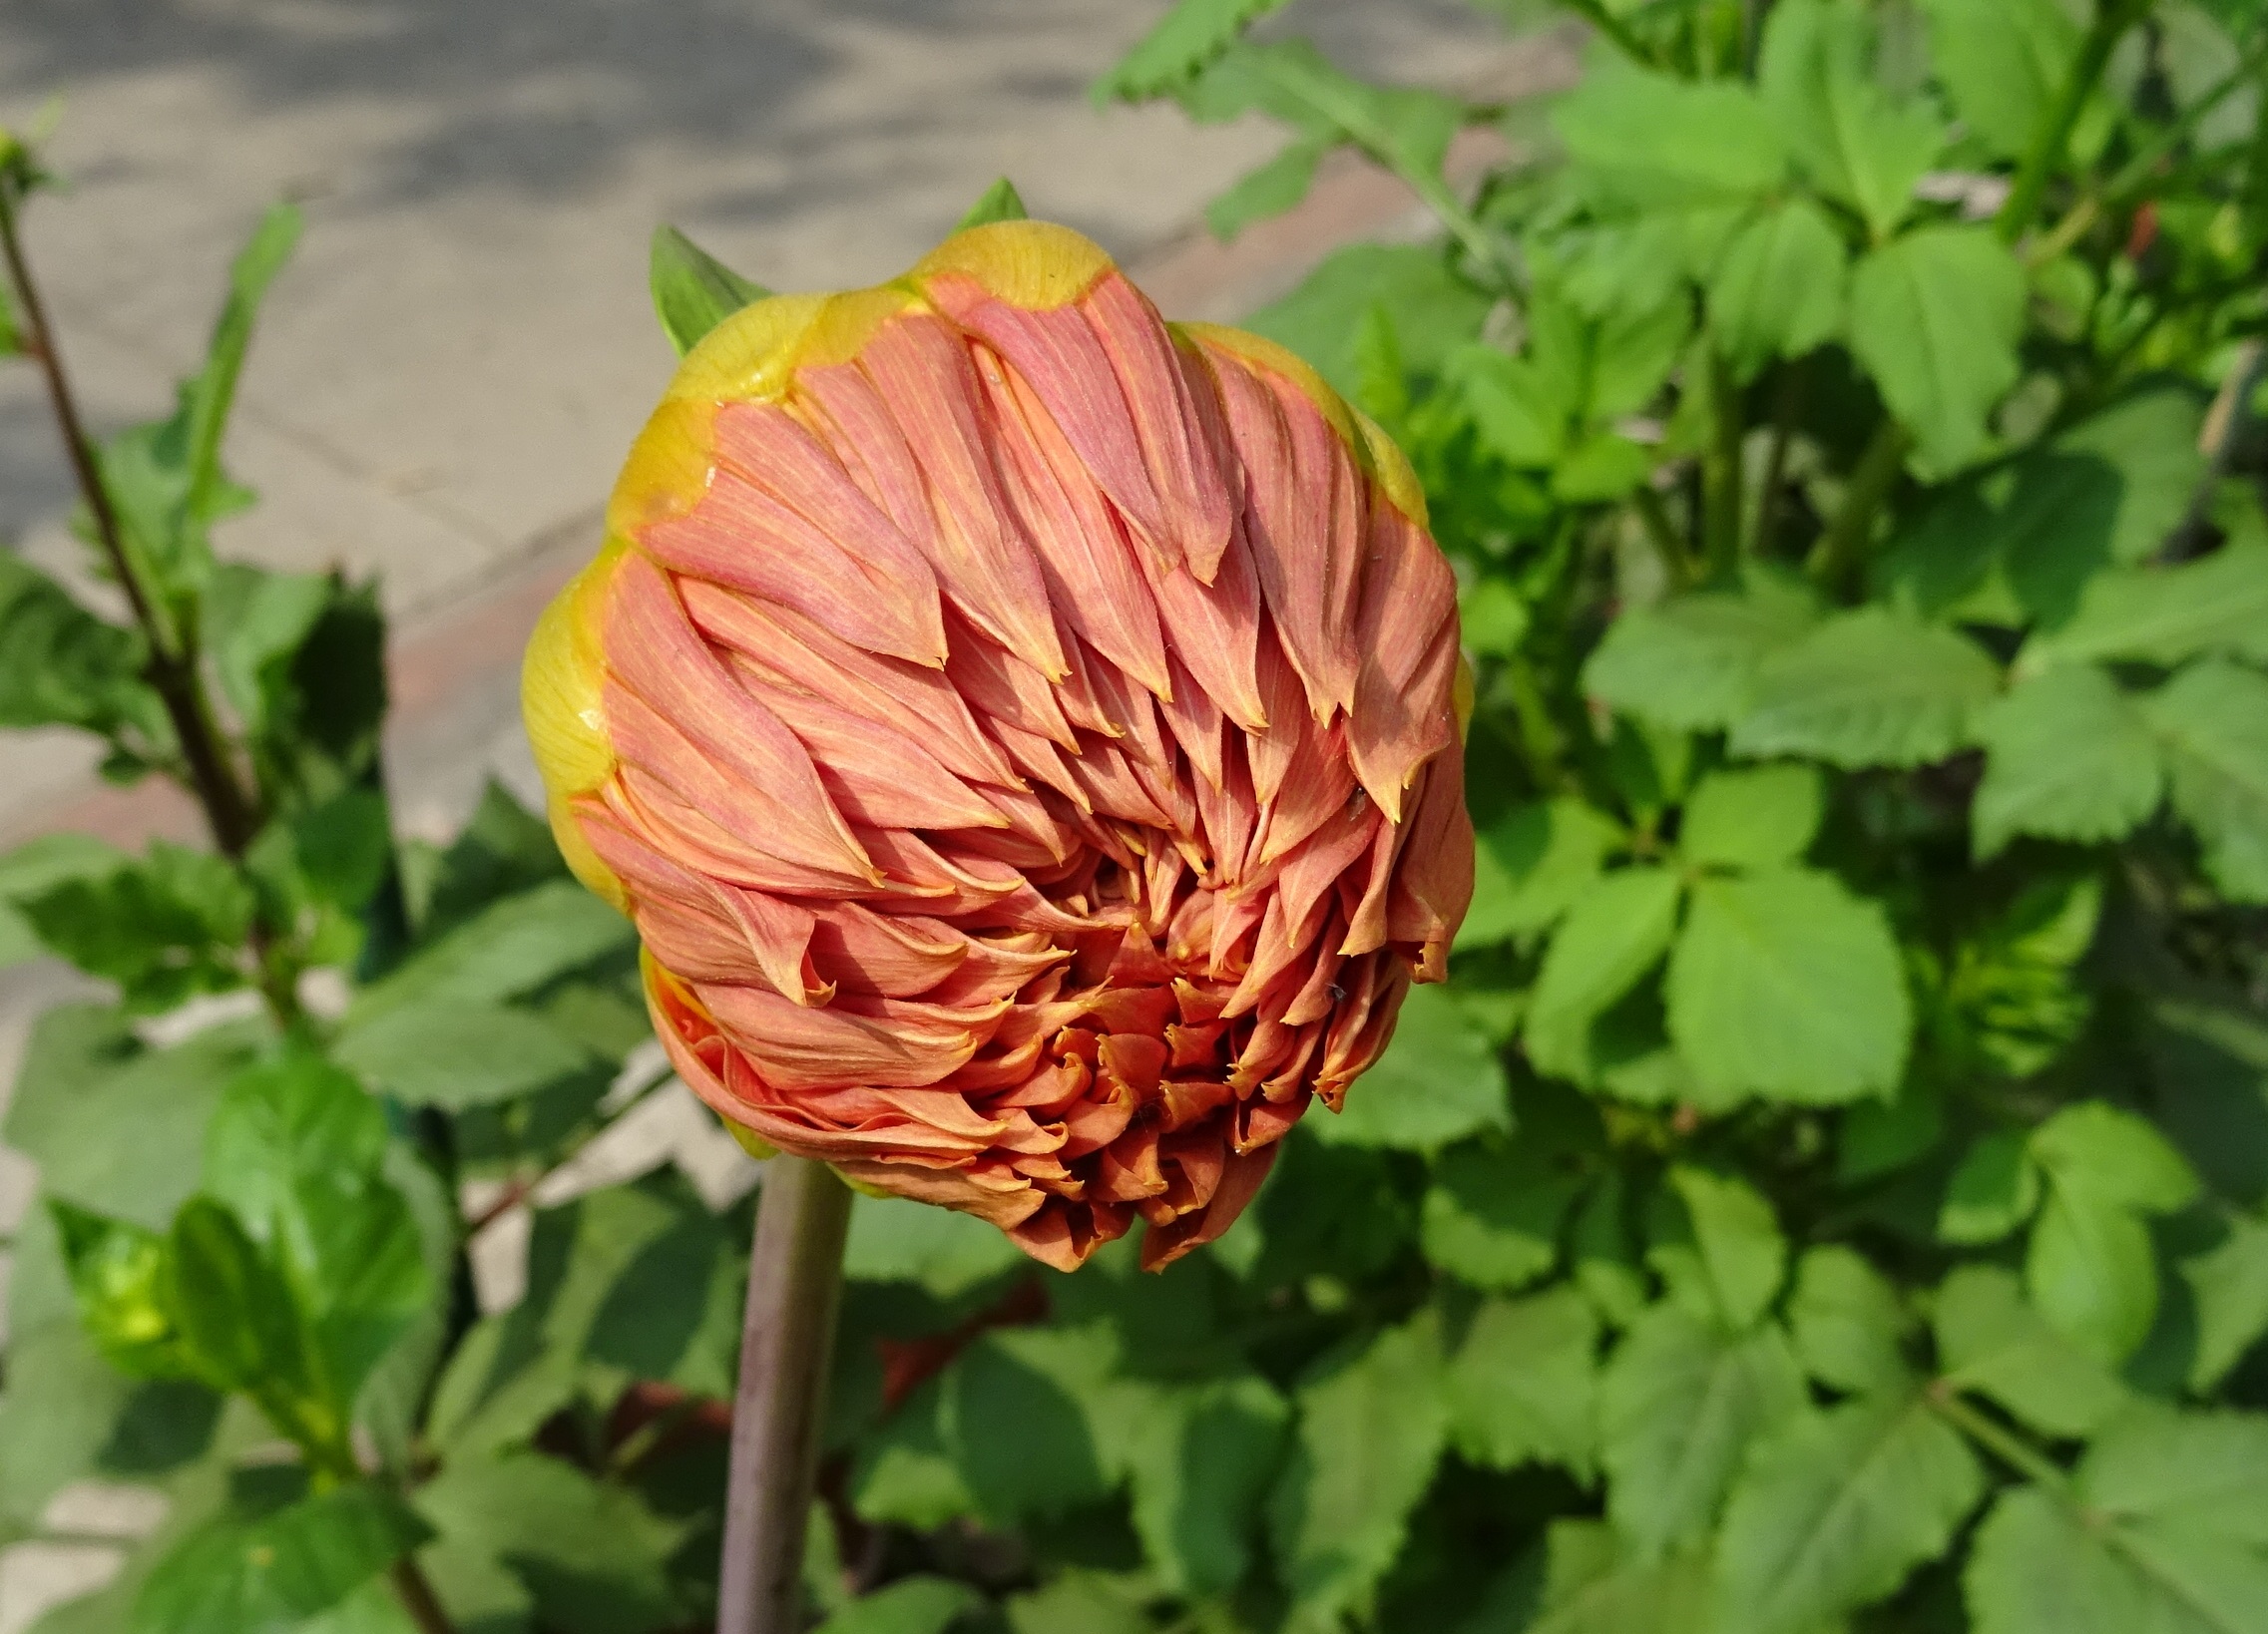
plant, flower, petal, botany, flora, wildflower, dahlia, asteraceae, india, poppy, bud, delhi, macro photography, flowering plant, plant stem, land plant, decorative dahlia